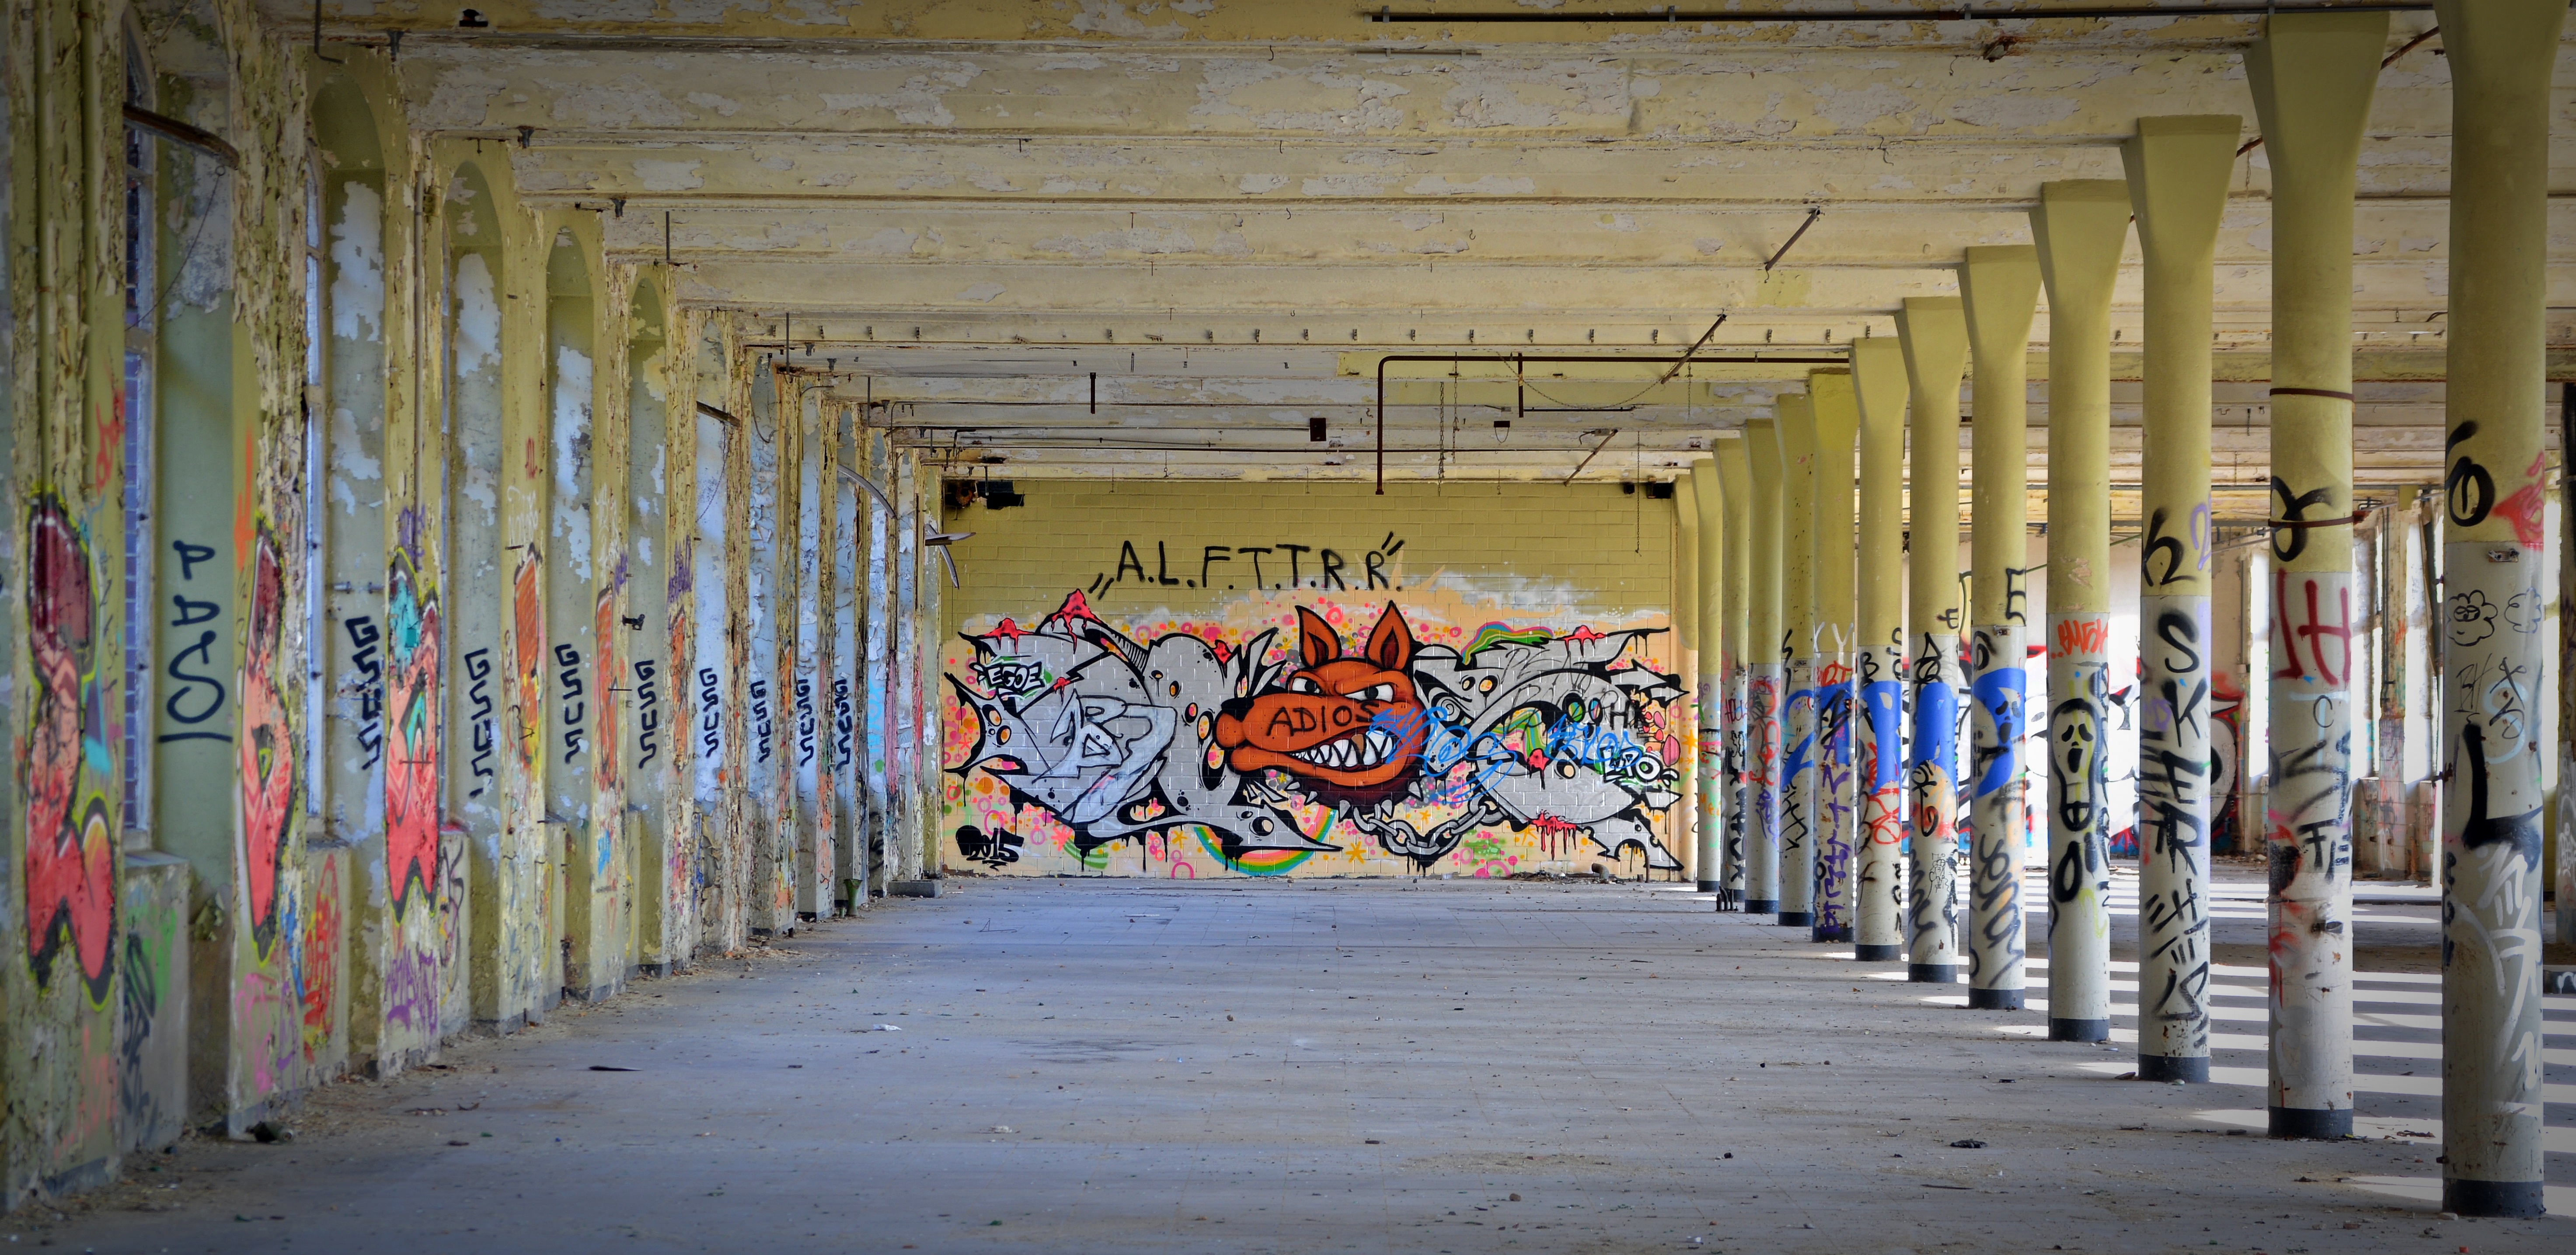
street, building, old, wall, color, broken, factory, industry, decay, ruin, graffiti, art, leave, industrial plant, lost places, pforphoto, industrial building, factory building, lapsed, old factory, urban area